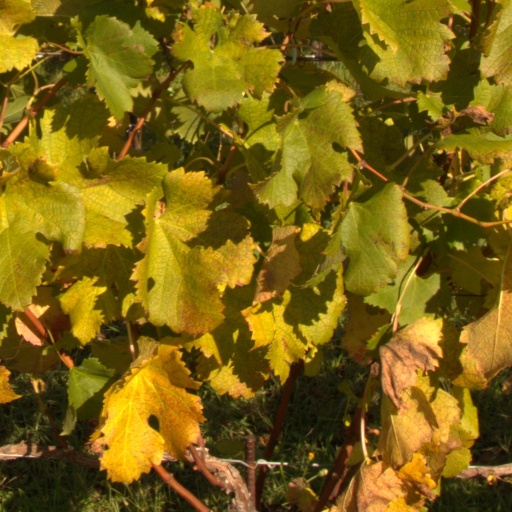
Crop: grape